California State Route 180

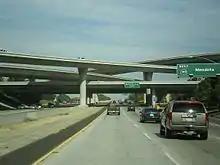
Northbound on SR 41, approaching its interchange with SR 180. The mainline traffic of SR 180 is on the lowest overpass.

Through Fresno, from Brawley Avenue to DeWolf Avenue, it is a 4-to-10-lane freeway intersecting SR 99 in a 2-level stack, SR 41 in a 4-level stack, and the southern terminus of SR 168.